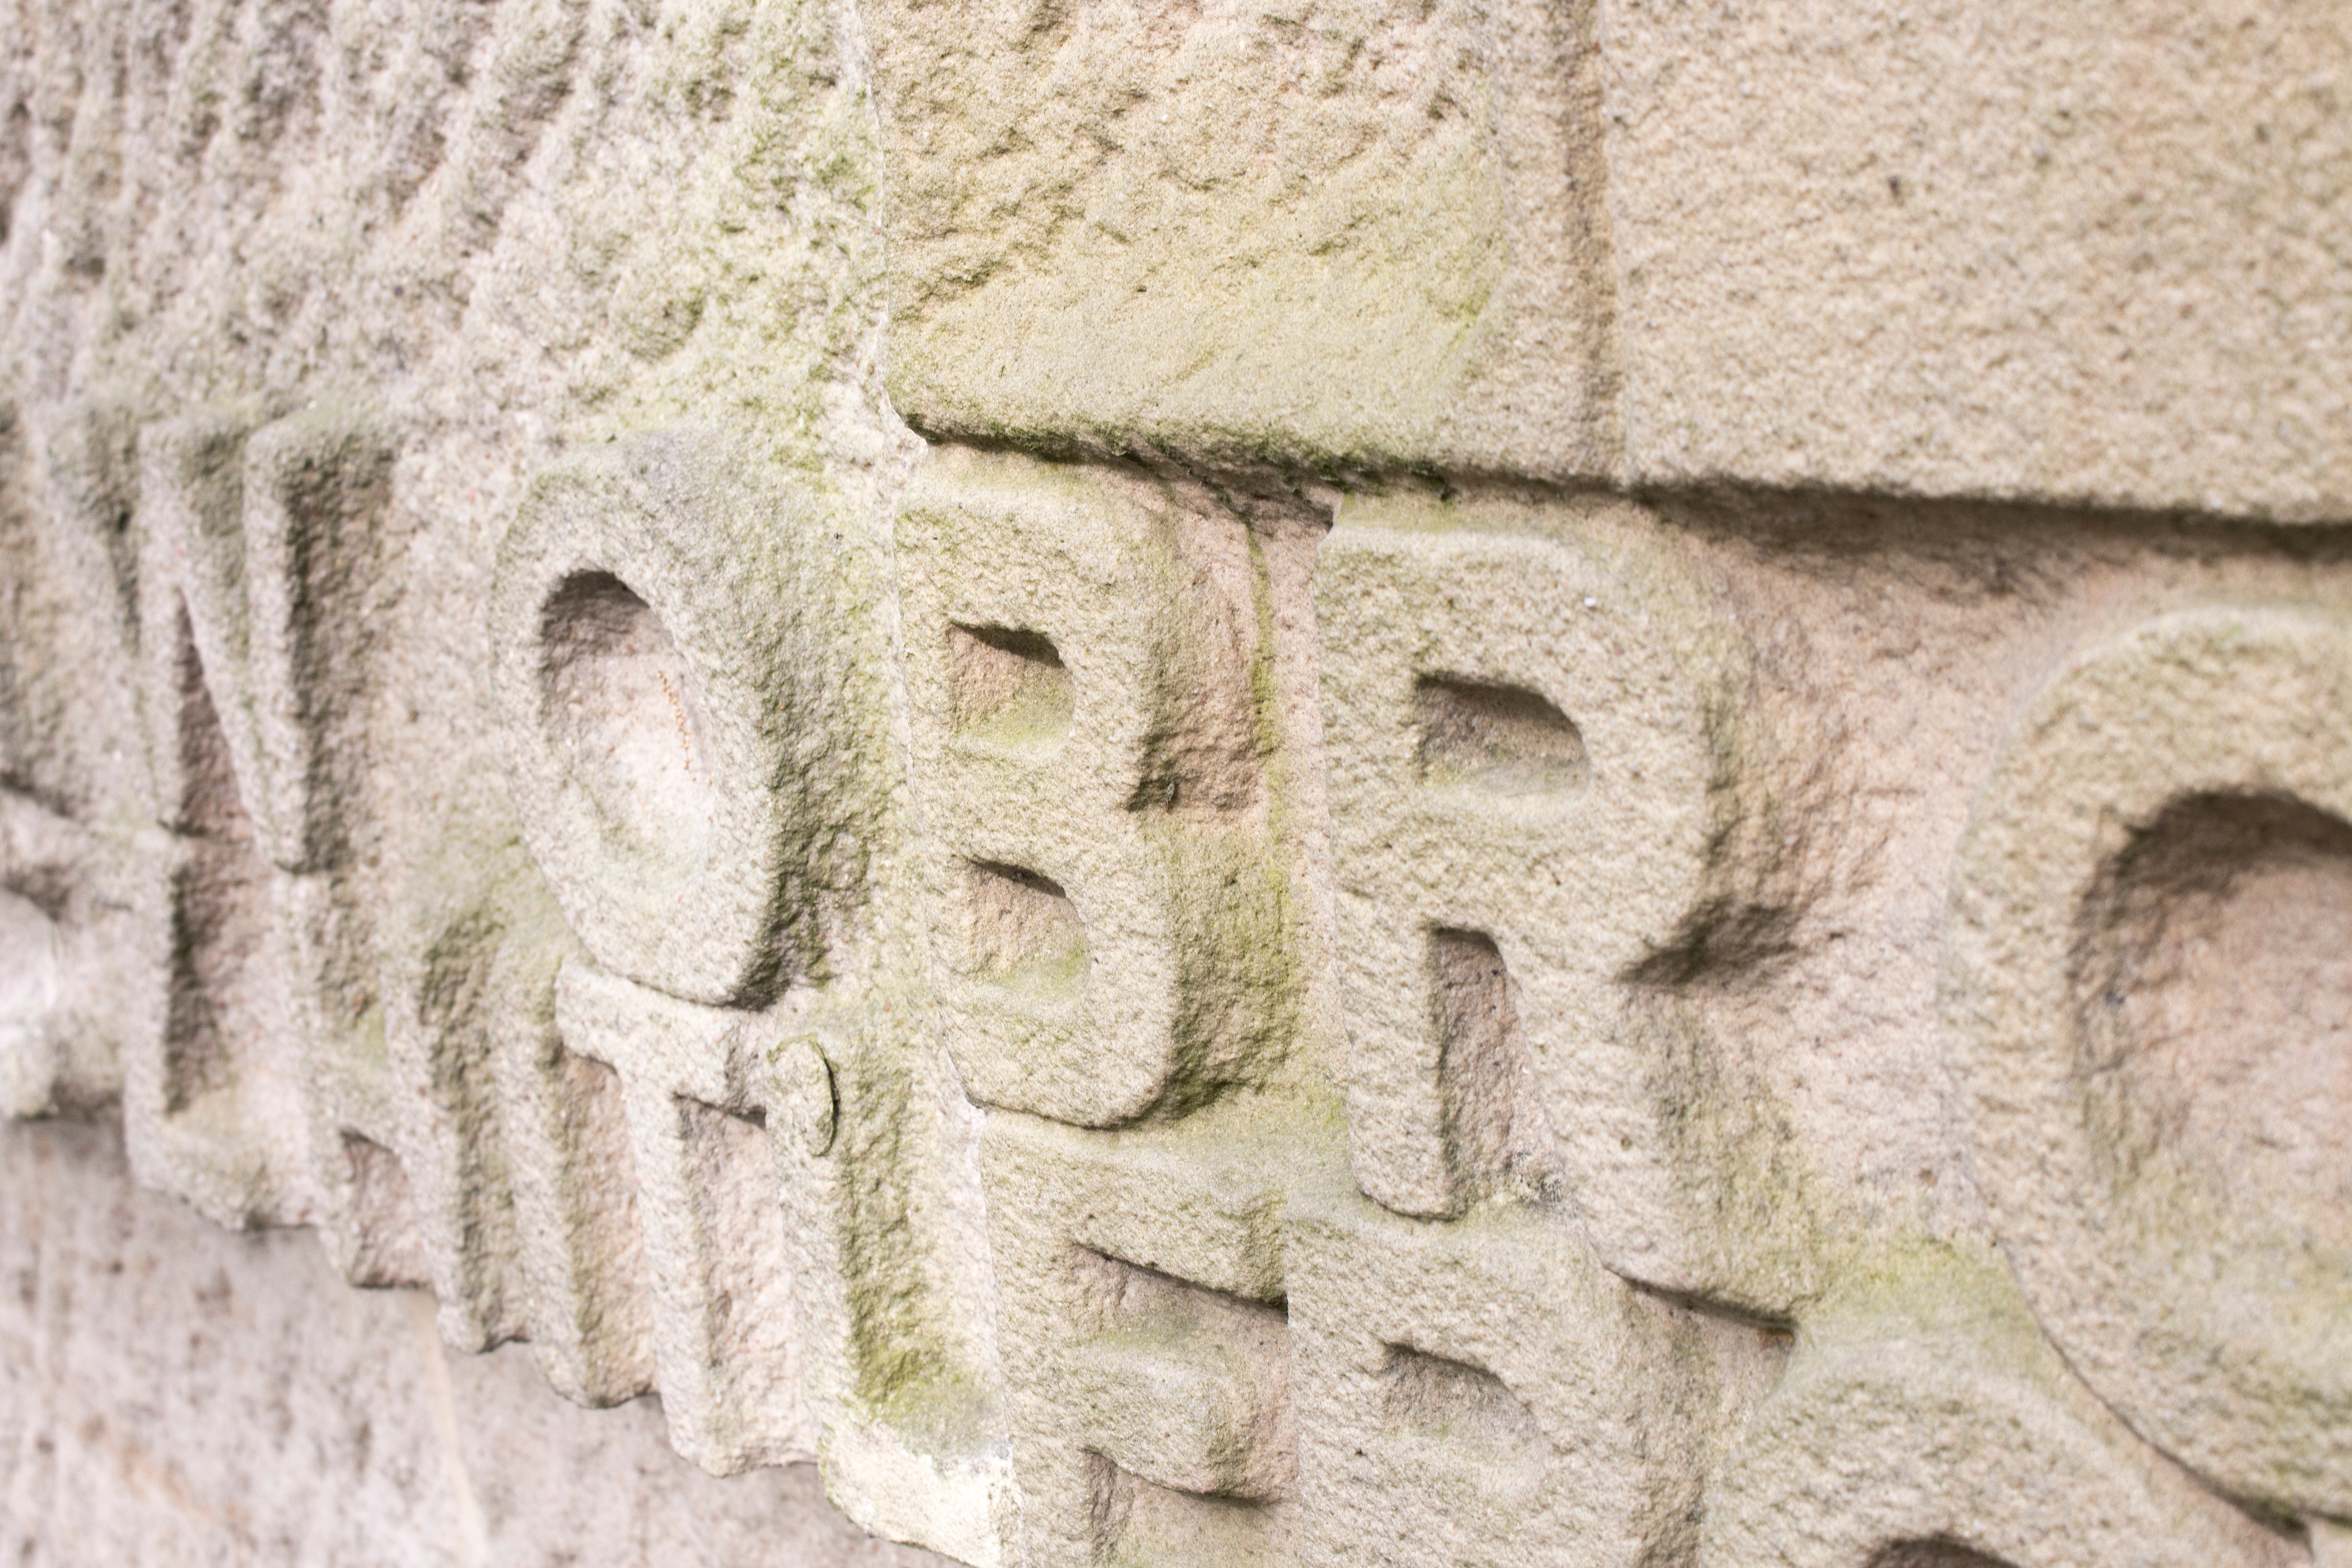
rock, wall, art, temple, ruins, carving, relief, stele, archaeological site, stone carving, ancient history